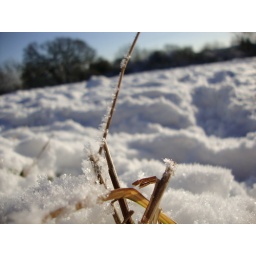
Light brown upon the white